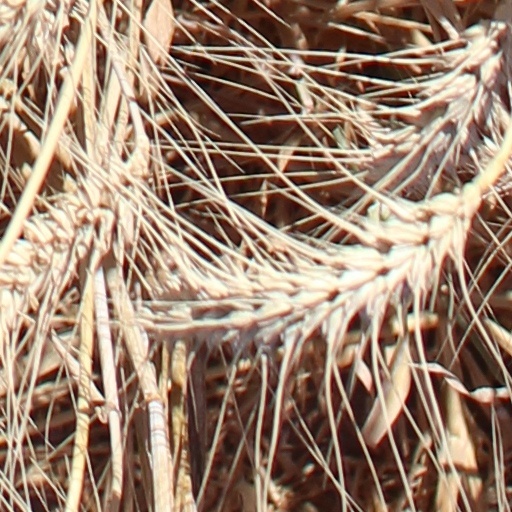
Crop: wheat